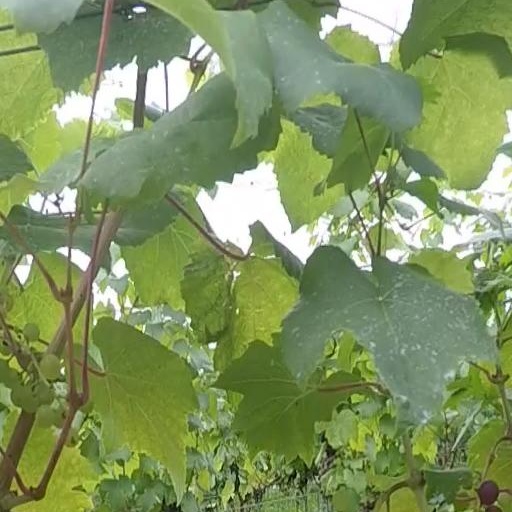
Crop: grape